The Duchess and the Dirtwater Fox

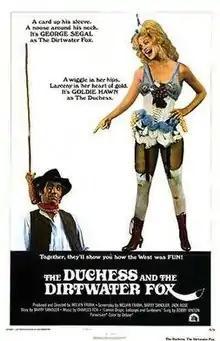
Theatrical release poster

The Duchess and the Dirtwater Fox is a 1976 American Western romantic comedy film directed and produced by Melvin Frank from a screenplay by Frank, Barry Sandler, and Jack Rose and a story by Sandler. It stars George Segal and Goldie Hawn as the title characters. It follows a female hustler who becomes repeatedly mixed up with a suave con man and card sharp through a series of misadventures before falling in love with him.